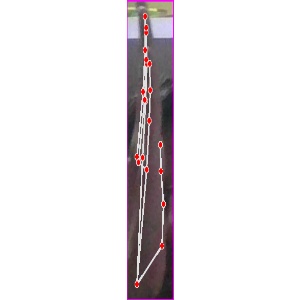
अक्षर: द